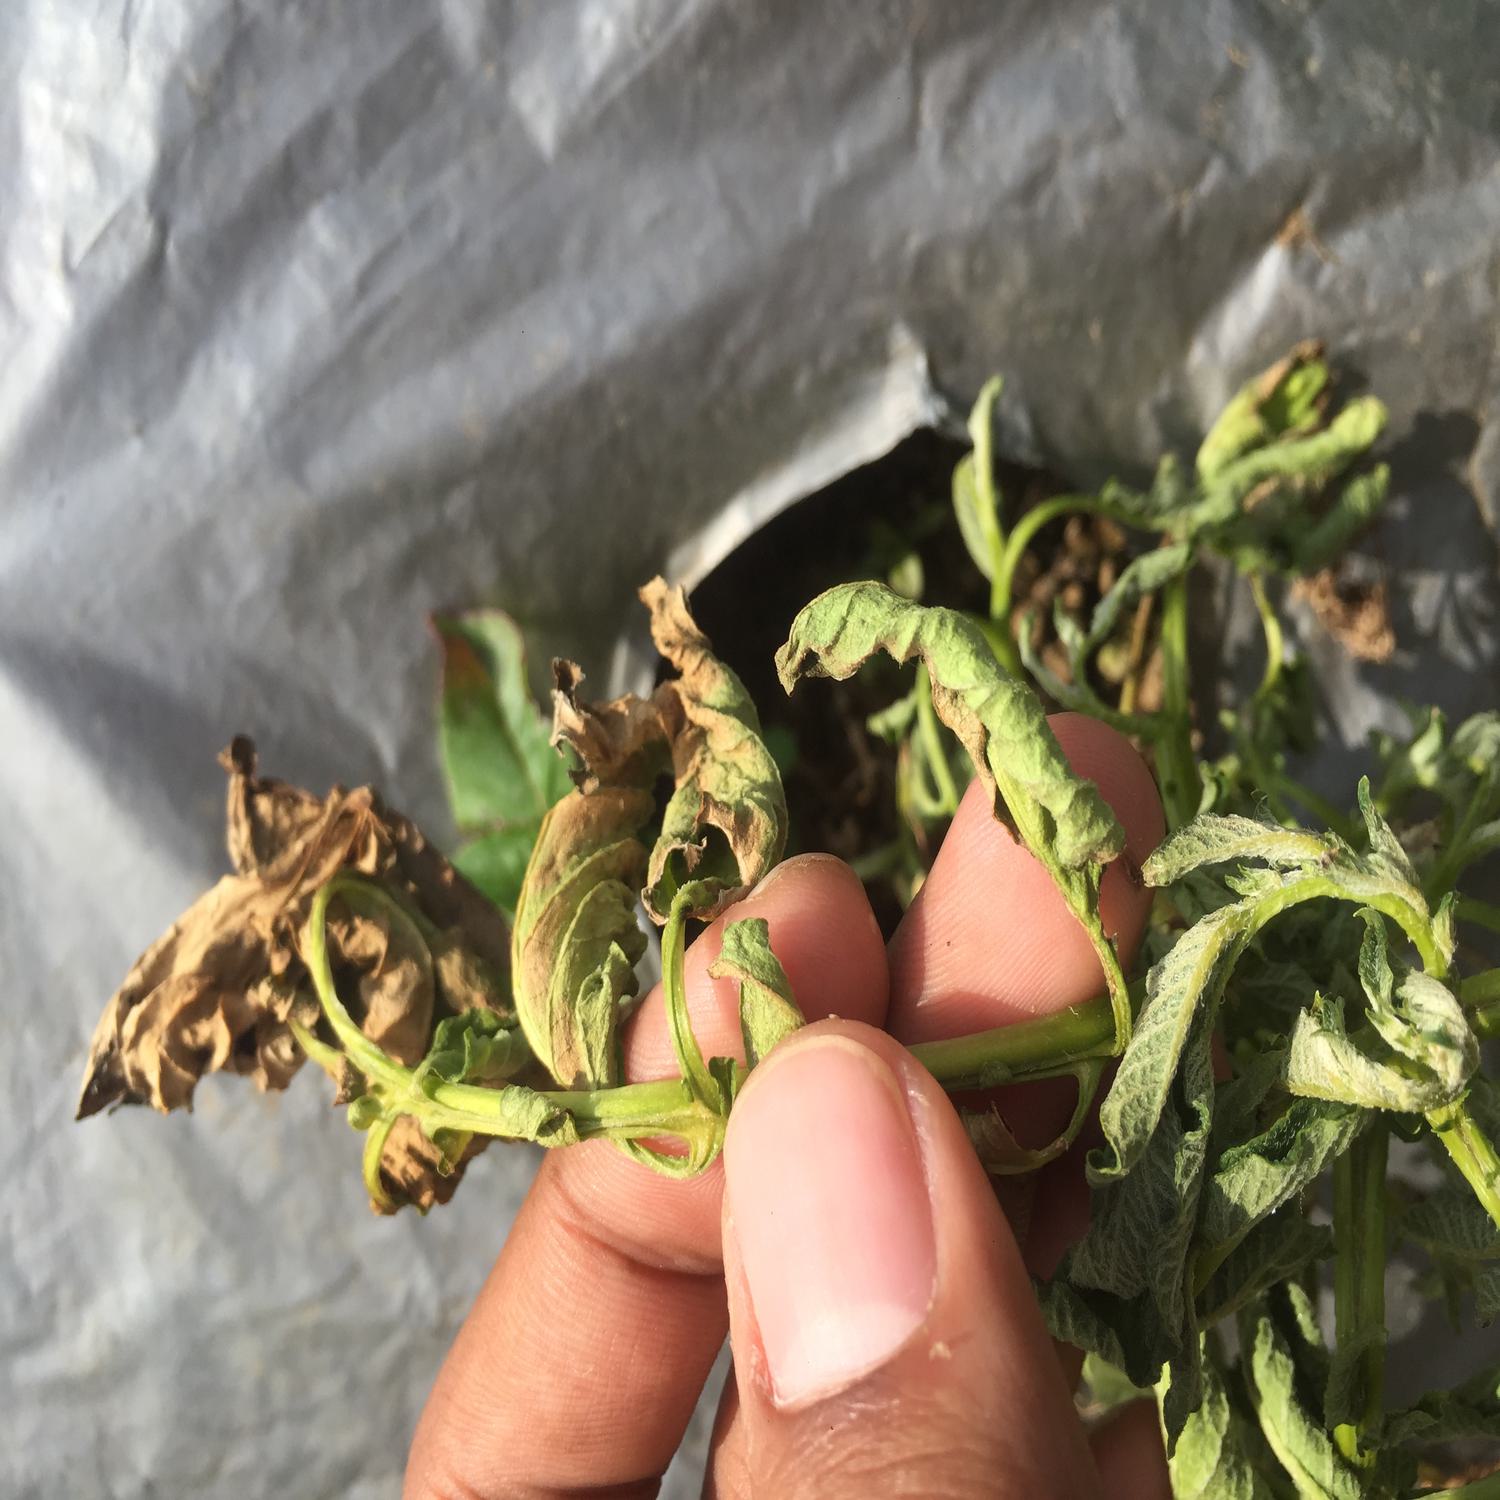
Label: Bacteria